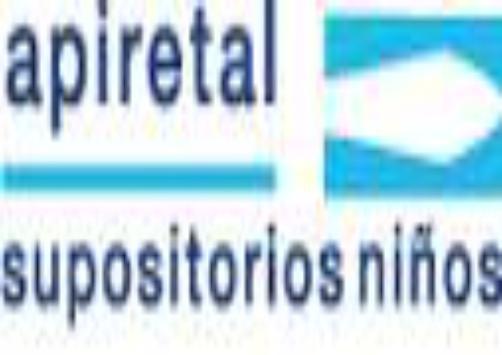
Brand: Apiretal
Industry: Medical